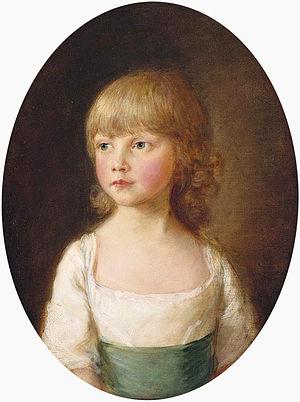
Portrait de la princessse Sophia, agée de 5 ans